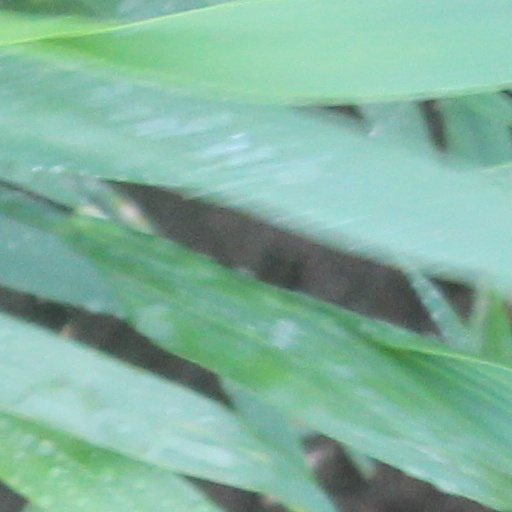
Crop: wheat